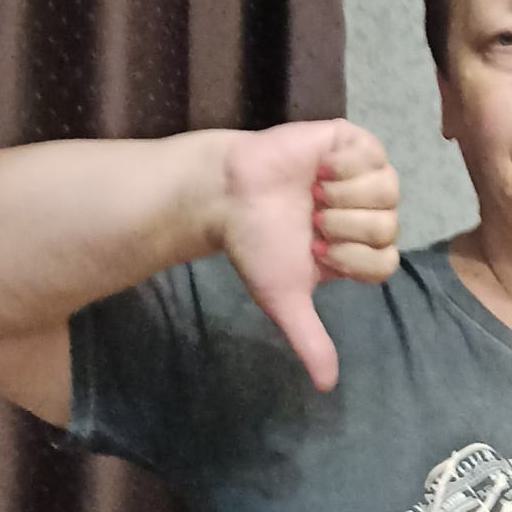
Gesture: dislike